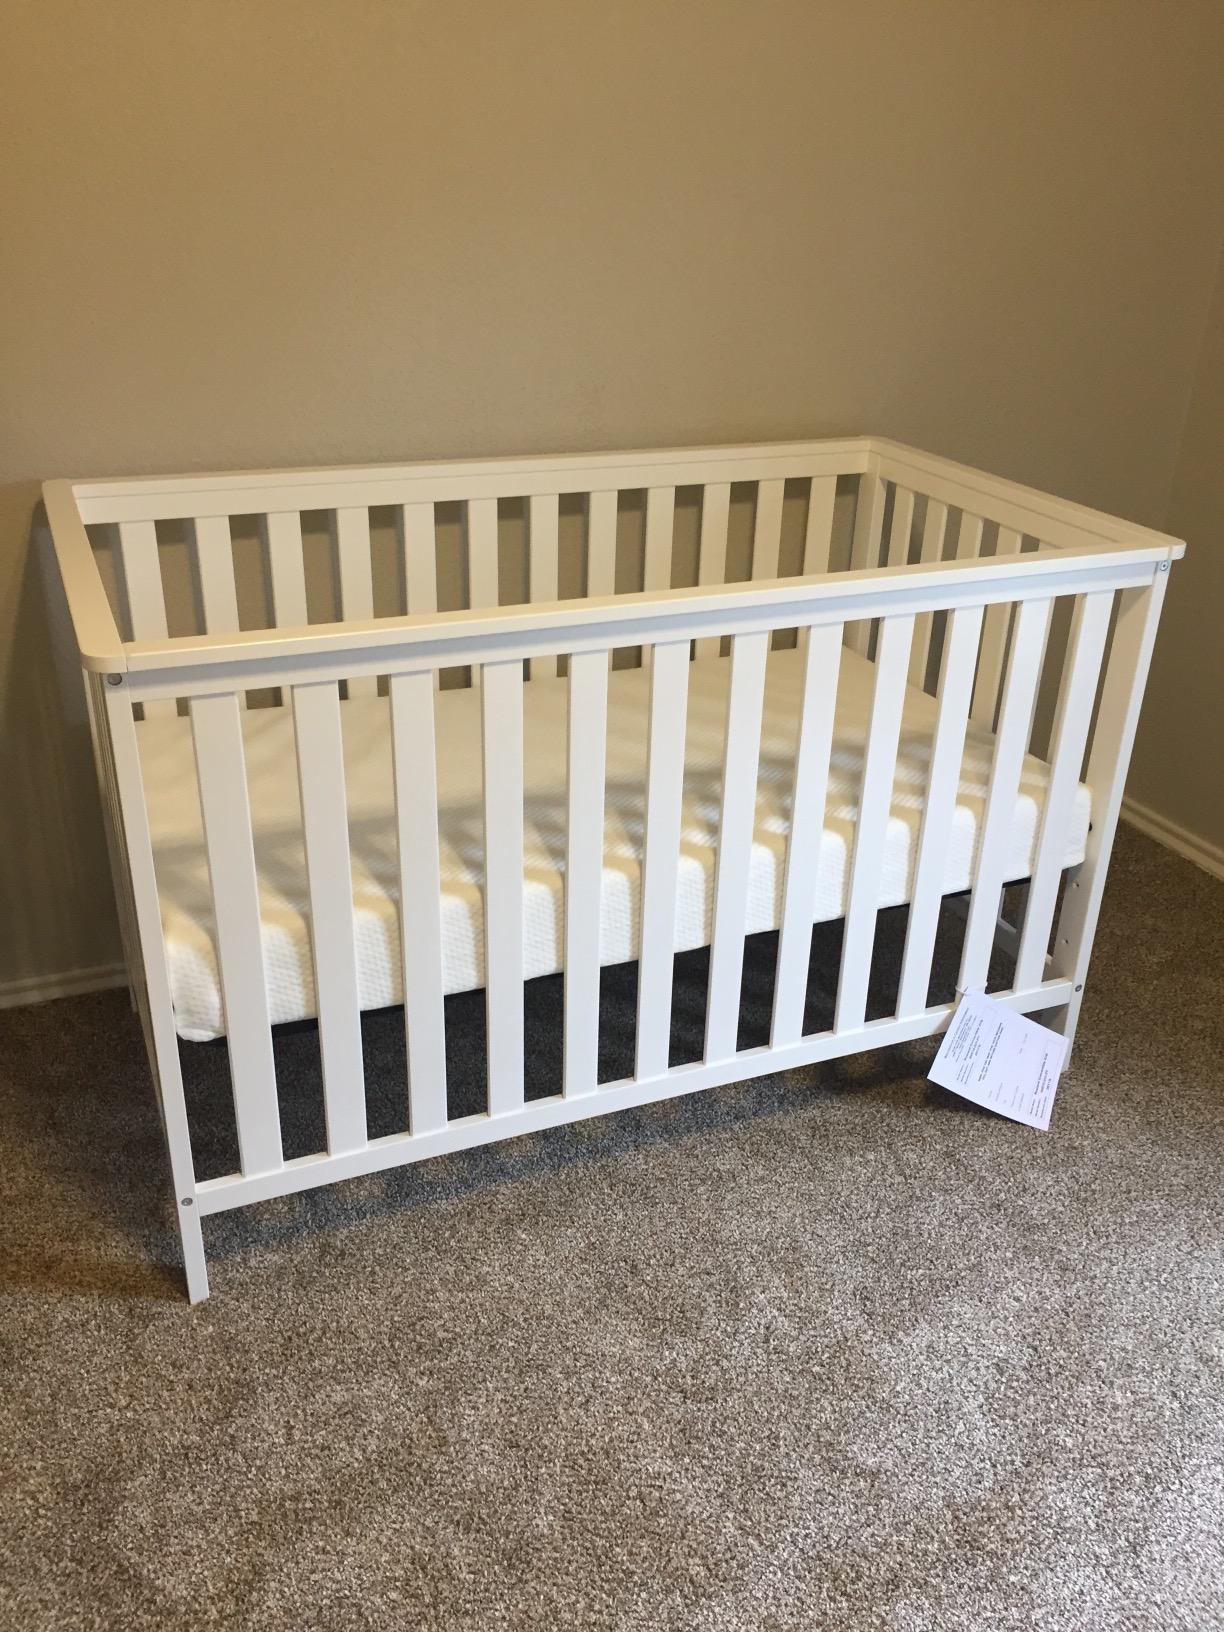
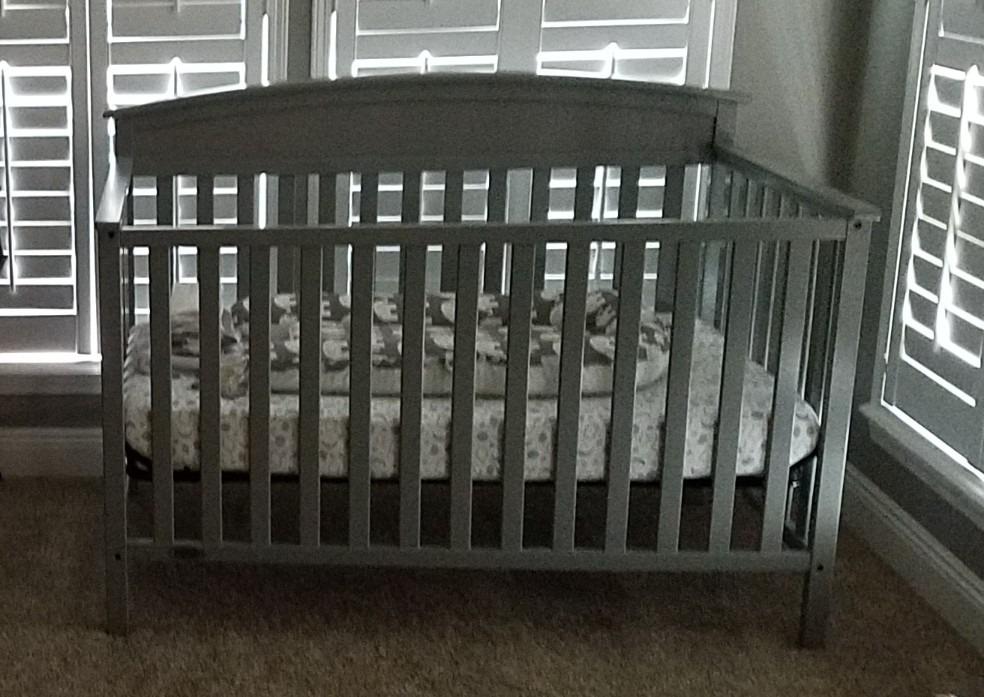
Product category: products_crib
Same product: no